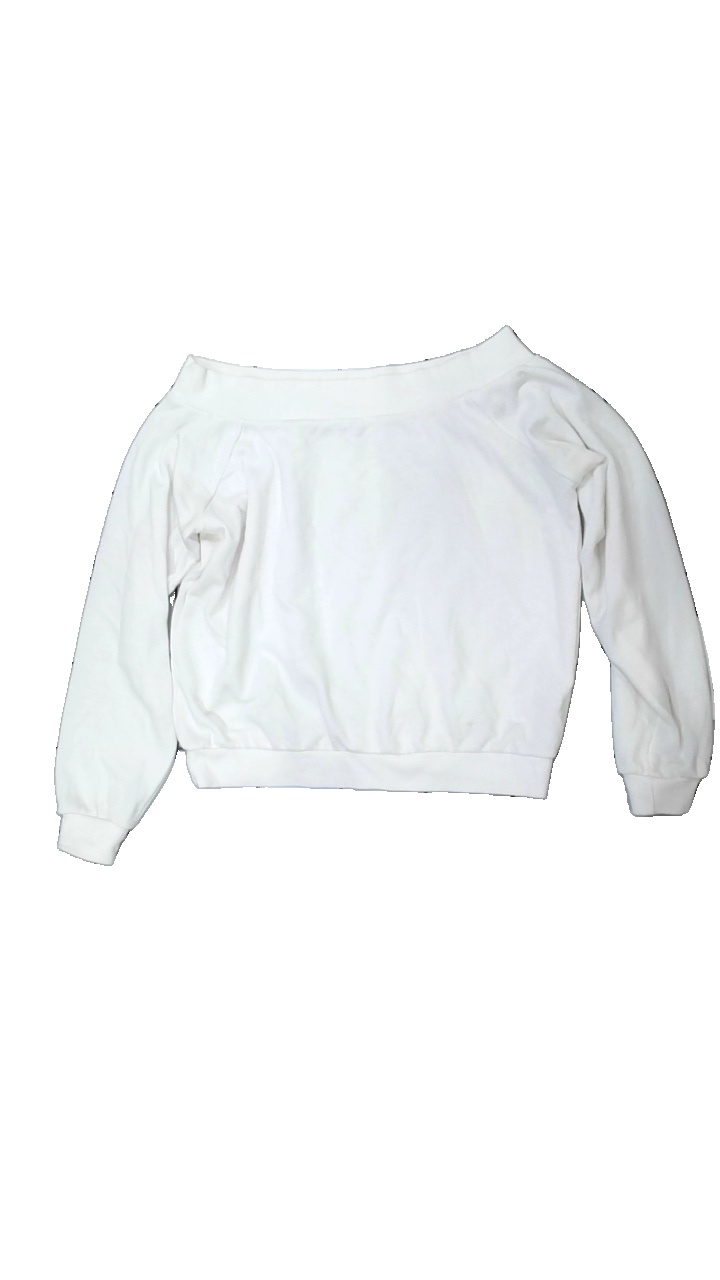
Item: Sweater (Ladies)
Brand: Amisu (new Yorker)
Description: vit tjocktröja, fläckar i armhålor och fram, nopprig över hela
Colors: White
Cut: Regular
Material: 56% polyester 44% cotton
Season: All
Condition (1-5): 1
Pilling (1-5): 3
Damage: fläck armhåla
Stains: Major
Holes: Minor
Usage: Export
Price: <50